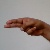
The image shows a hand gesture representing the letter 'H' in Indian Sign Language.